History of Georgia (country)

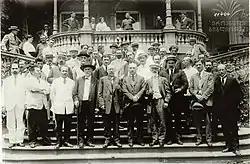
Members of the National Council of Georgia, after declaring independence of Georgia, Tbilisi May 26, 1918

In spite of failure to honor the terms of the Treaty of Georgievsk, Georgian rulers felt they had nobody else to turn to. After Erekle's death, a civil war broke out over the succession to the throne of Kartli-Kakheti and one of the rival candidates called on Russia to intervene and decide matters. On January 8, 1801, Tsar Paul I of Russia signed a decree on the incorporation of Georgia (Kingdom of Kartli-Kakheti) within the Russian Empire, which was confirmed by Tsar Alexander I on September 12, 1801. The Georgian envoy in Saint Petersburg, Garsevan Chavchavadze, reacted with a note of protest that was presented to the Russian vice-chancellor Alexander Kurakin. In May 1801 Russian General Carl Heinrich Knorring dethroned the Georgian heir to the throne David Batonishvili and deployed a government headed by General Ivan Petrovich Lasarev. By this, Persia officially lost control over the city and the wider Georgian lands it had been ruling for centuries.